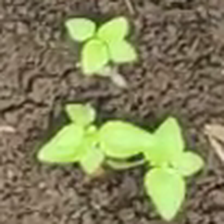
Weed species: Lamber_Quarter_plant(Chenopodium )